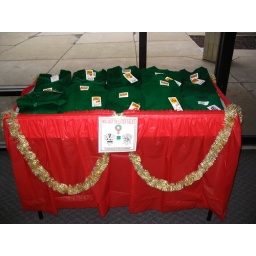
The Kelly Green Sweaters. The table is near the front counter along the window between the Christmas Tree and the exit door.